Garganornis

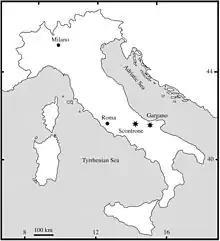
Map of Italy showing location of Gargano and Scontrone localities

The first remains of "Garganornis" were discovered from the Posticchia 5 fissure filling near the town of Apricena in Gargano, Italy. These deposits are part of the Miocene "Mikrotia" faunal assemblage (named after an abundant murid rodent), which has been dated to 6–5.5 Ma in age. The holotype consists of a single partial left tibiotarsus, catalogued as RGM 443307, which was described by Meijer in 2014.